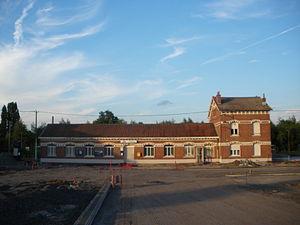
Vue de la gare de Templeuve.
En Belgique et en France, les gares de la reconstruction sont un ensemble de gares construites au lendemain de la Première Guerre mondiale pour remplacer des bâtiments détruits ou gravement endommagés lors du conflit. Un certain nombre de ces gares possédaient un plan ou des éléments communs entre-elles qui ont été utilisés uniquement pour ces gares ; elles sont désignées bâtiment type « Reconstruction ».